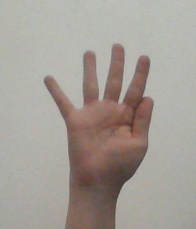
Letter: sheen